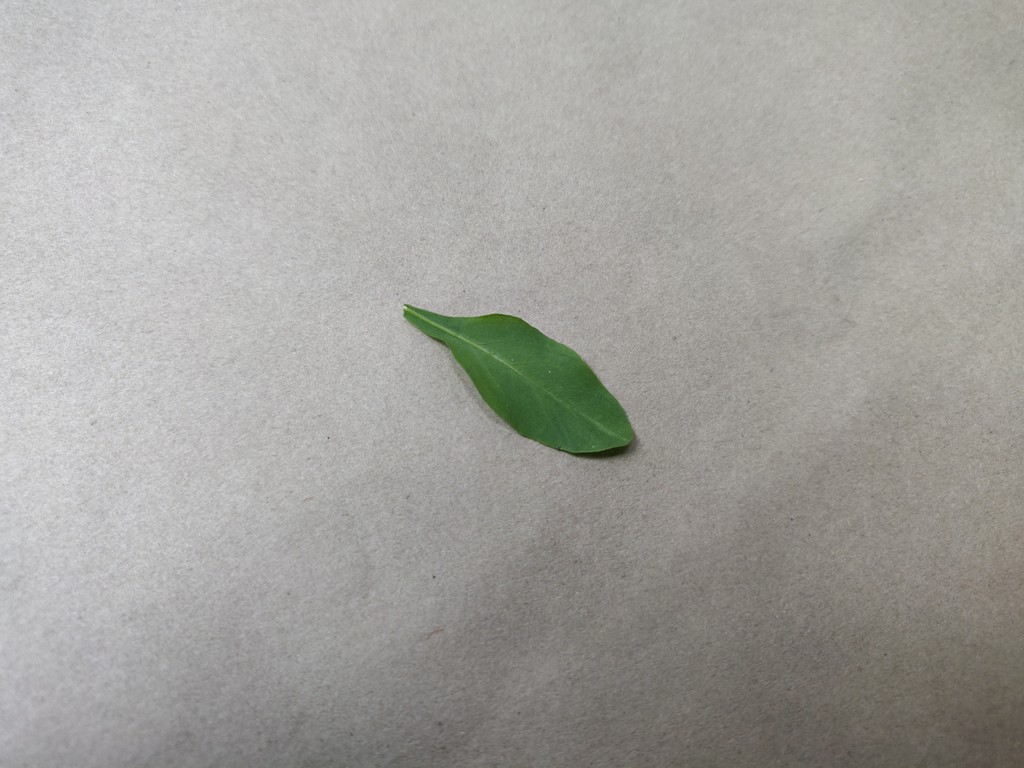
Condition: Healthy
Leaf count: single
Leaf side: back